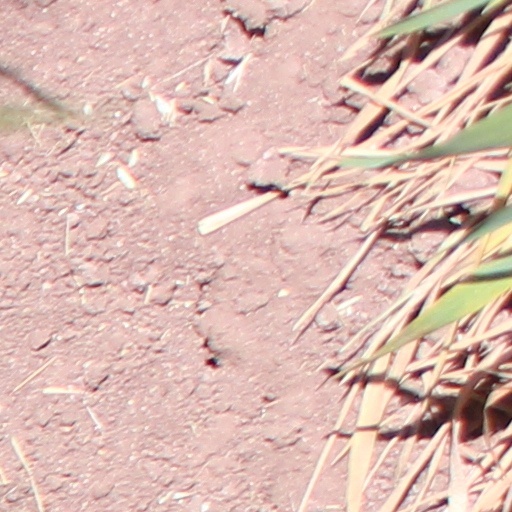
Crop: wheat